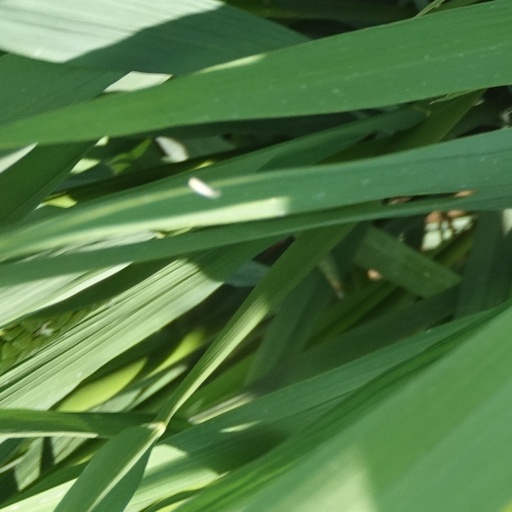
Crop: rice